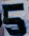
Number: 5